Shrewsbury TMD

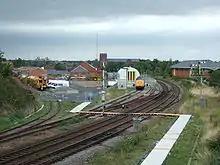
Looking north from Sutton Bridge Junction, the Coleham Depot, which includes the TMD, is to the left of the main running line. To the right were once the extensive Coleham Sheds, which have now been completely demolished and the track lifted. A Network Rail 97/3 locomotive stands outside the main shed.

Shrewsbury TMD is a railway traction maintenance depot (TMD) situated in Coleham, Shrewsbury, England. The TMD forms part of Coleham Depot, a permanent way depot operated by Network Rail. The code for the TMD is 'SB'.